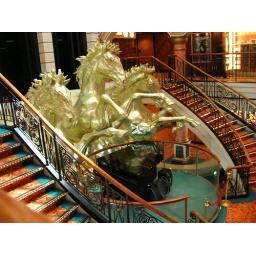
The horses greet their guests in the ship lobby.